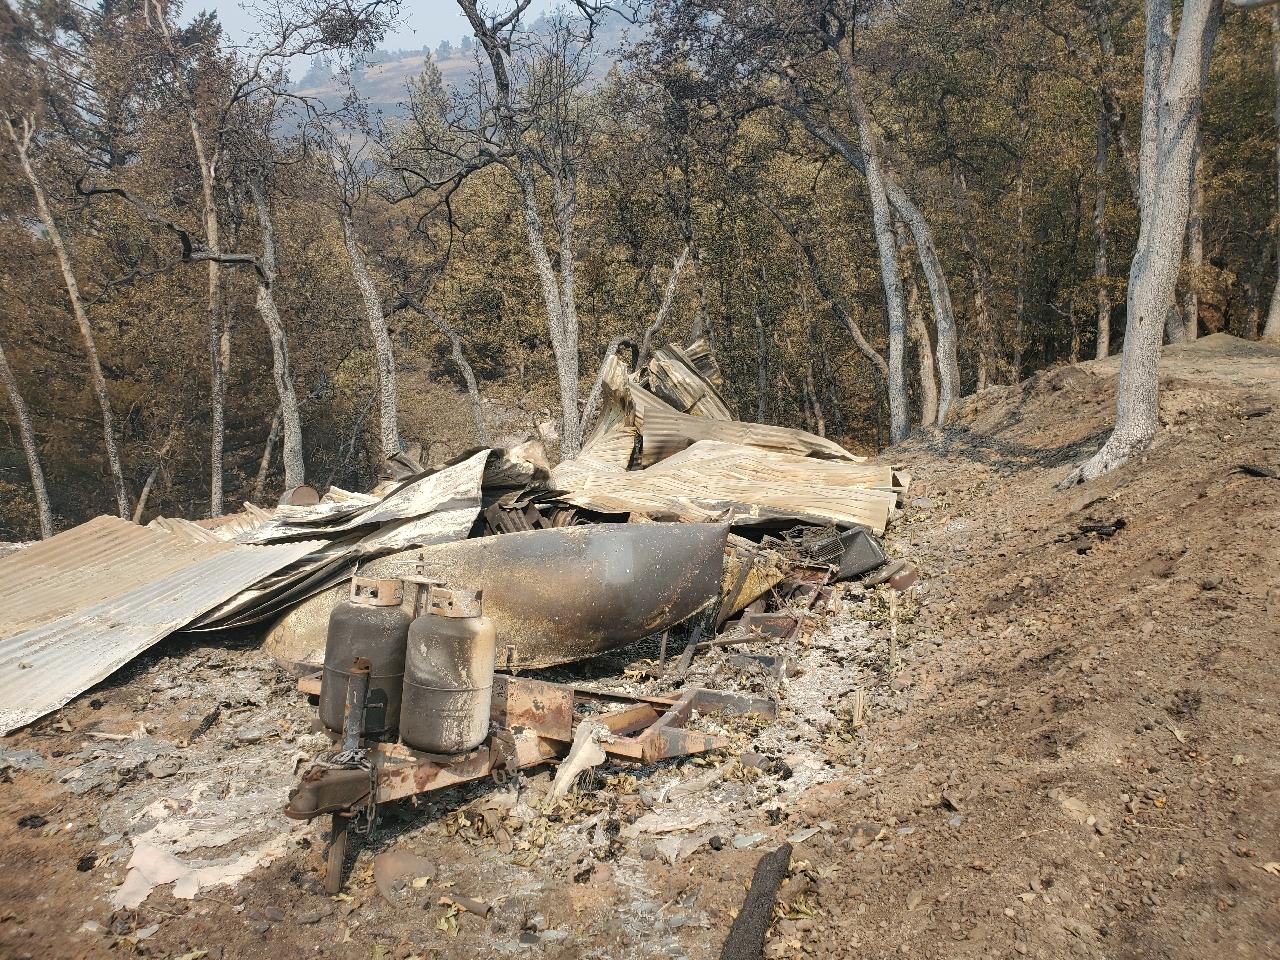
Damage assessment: destroyed